Ann Doran

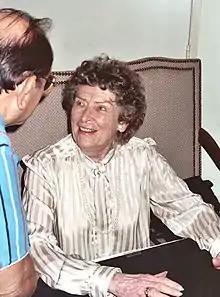
Doran in her later years

Three years later, she appeared in the first episode of "The Legend of Jesse James" as Zerelda James Samuel, the mother of Jesse and Frank James. She also appeared on the program "M*A*S*H" as Nurse Meg Cratty, who runs an orphanage in Korea. In the episode "The Kids", Cratty and her charges bunked with the M*A*S*H unit after having to evacuate when the orphanage was shelled.